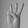
ASL letter: W